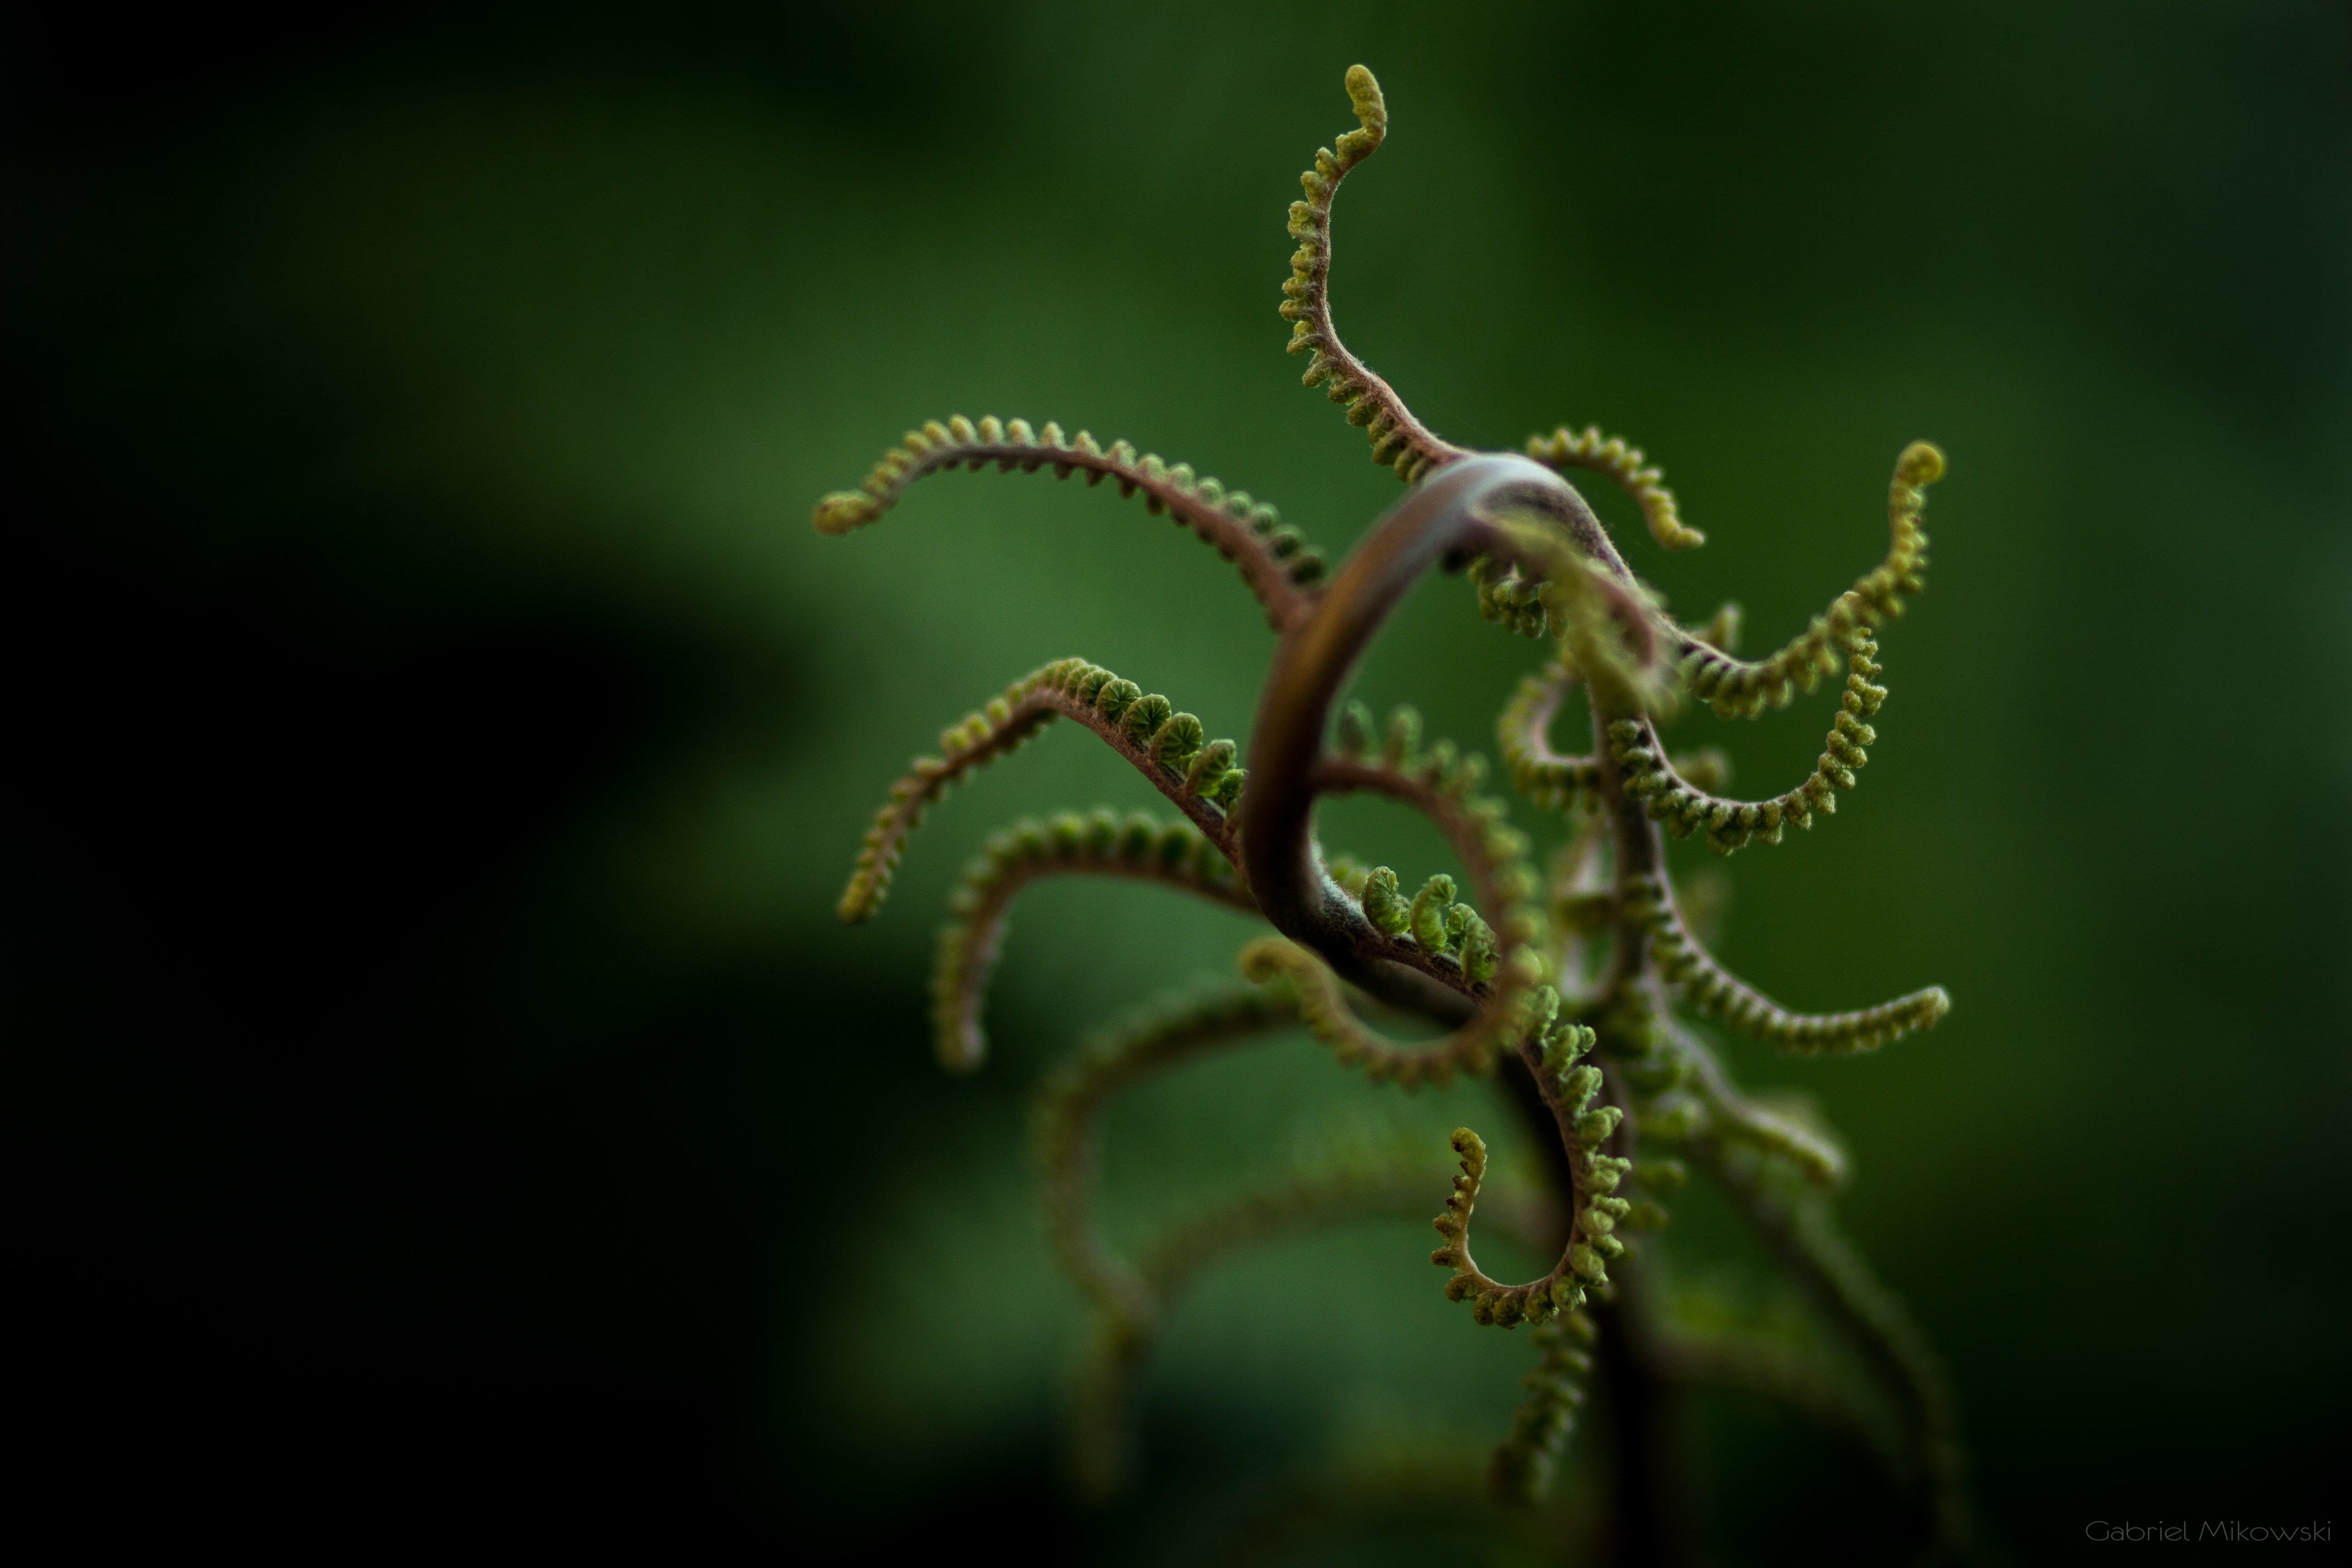
dew, plant, photography, leaf, flower, green, flora, invertebrate, close up, moisture, macro photography, plant stem